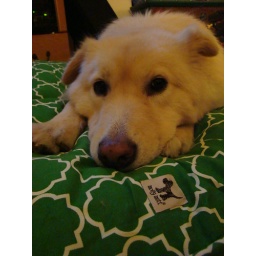
jessica's dog from living rough in silver spring, maryland!